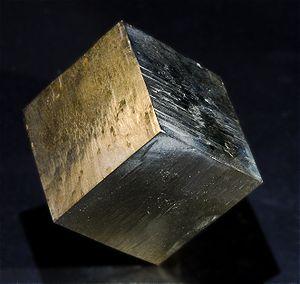
Cube de pyrite Localité
La pyrite est une espèce minérale composée de disulfure de fer, polymorphe de la marcassite ; elle peut contenir des traces de nickel, cobalt, arsenic, cuivre, zinc, argent, or, thallium, sélénium et vanadium (V).
Les faux minéraux et fossiles sont des minéraux et fossiles non naturels, fabriqués par l'homme. Il peut s'agir soit d'un minéral ou fossile naturel transformé par l'homme pour en faire un autre, soit d'un minéral ou fossile entièrement artificiel. On parle aussi de faux lorsque l'appellation n'est pas la bonne : synonymies, fausse appellation. En résumé, il s'agit d'une imitation non délictuelle quand l'objet en porte la précision, ou de contrefaçon quand aucune précision n'est donnée.
En géométrie, un dodécaèdre est un polyèdre à douze faces. Puisque chaque face a au moins trois côtés et que chaque arête borde deux faces, un dodécaèdre a au moins 18 arêtes.